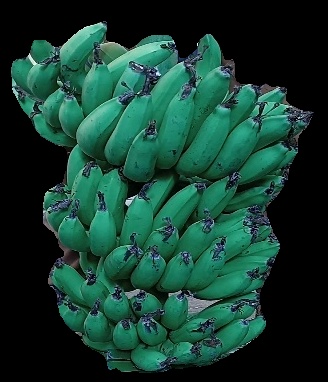
Variety: pachbale
Grade: grade3